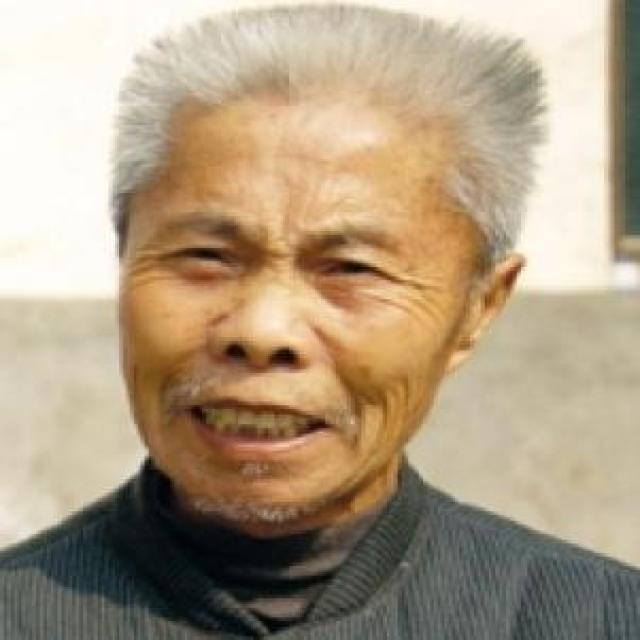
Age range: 45-64